Joseph Calasanz

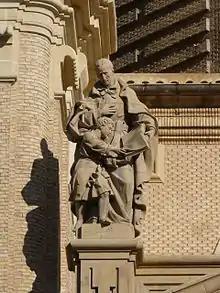
San José de Calasanz, Zaragoza

In 1592, at 35, Calasanz moved to Rome. He hoped to further his ecclesiastical career and secure some kind of benefice. He lived there for most of his remaining 56 years. In Rome, Calasanz found a protector in Cardinal Marcoantonio Colonna, who chose him as his theologian and, once he had learned to express himself in Italian, entrusted him with the spiritual direction of his household. The city of Rome offered many opportunities for works of charity, especially for the instruction of neglected and homeless children, many of whom had lost their parents. Joseph joined the Confraternity of Christian Doctrine and gathered boys from the streets for religious instruction and other schooling. However, this initiative was not well received by teachers at the school. Being poorly paid, they refused to accept the additional labor without remuneration.